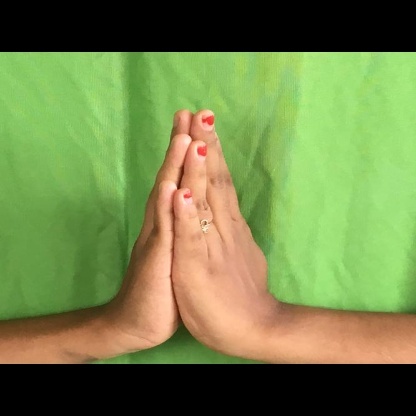
Mudra: Anjali